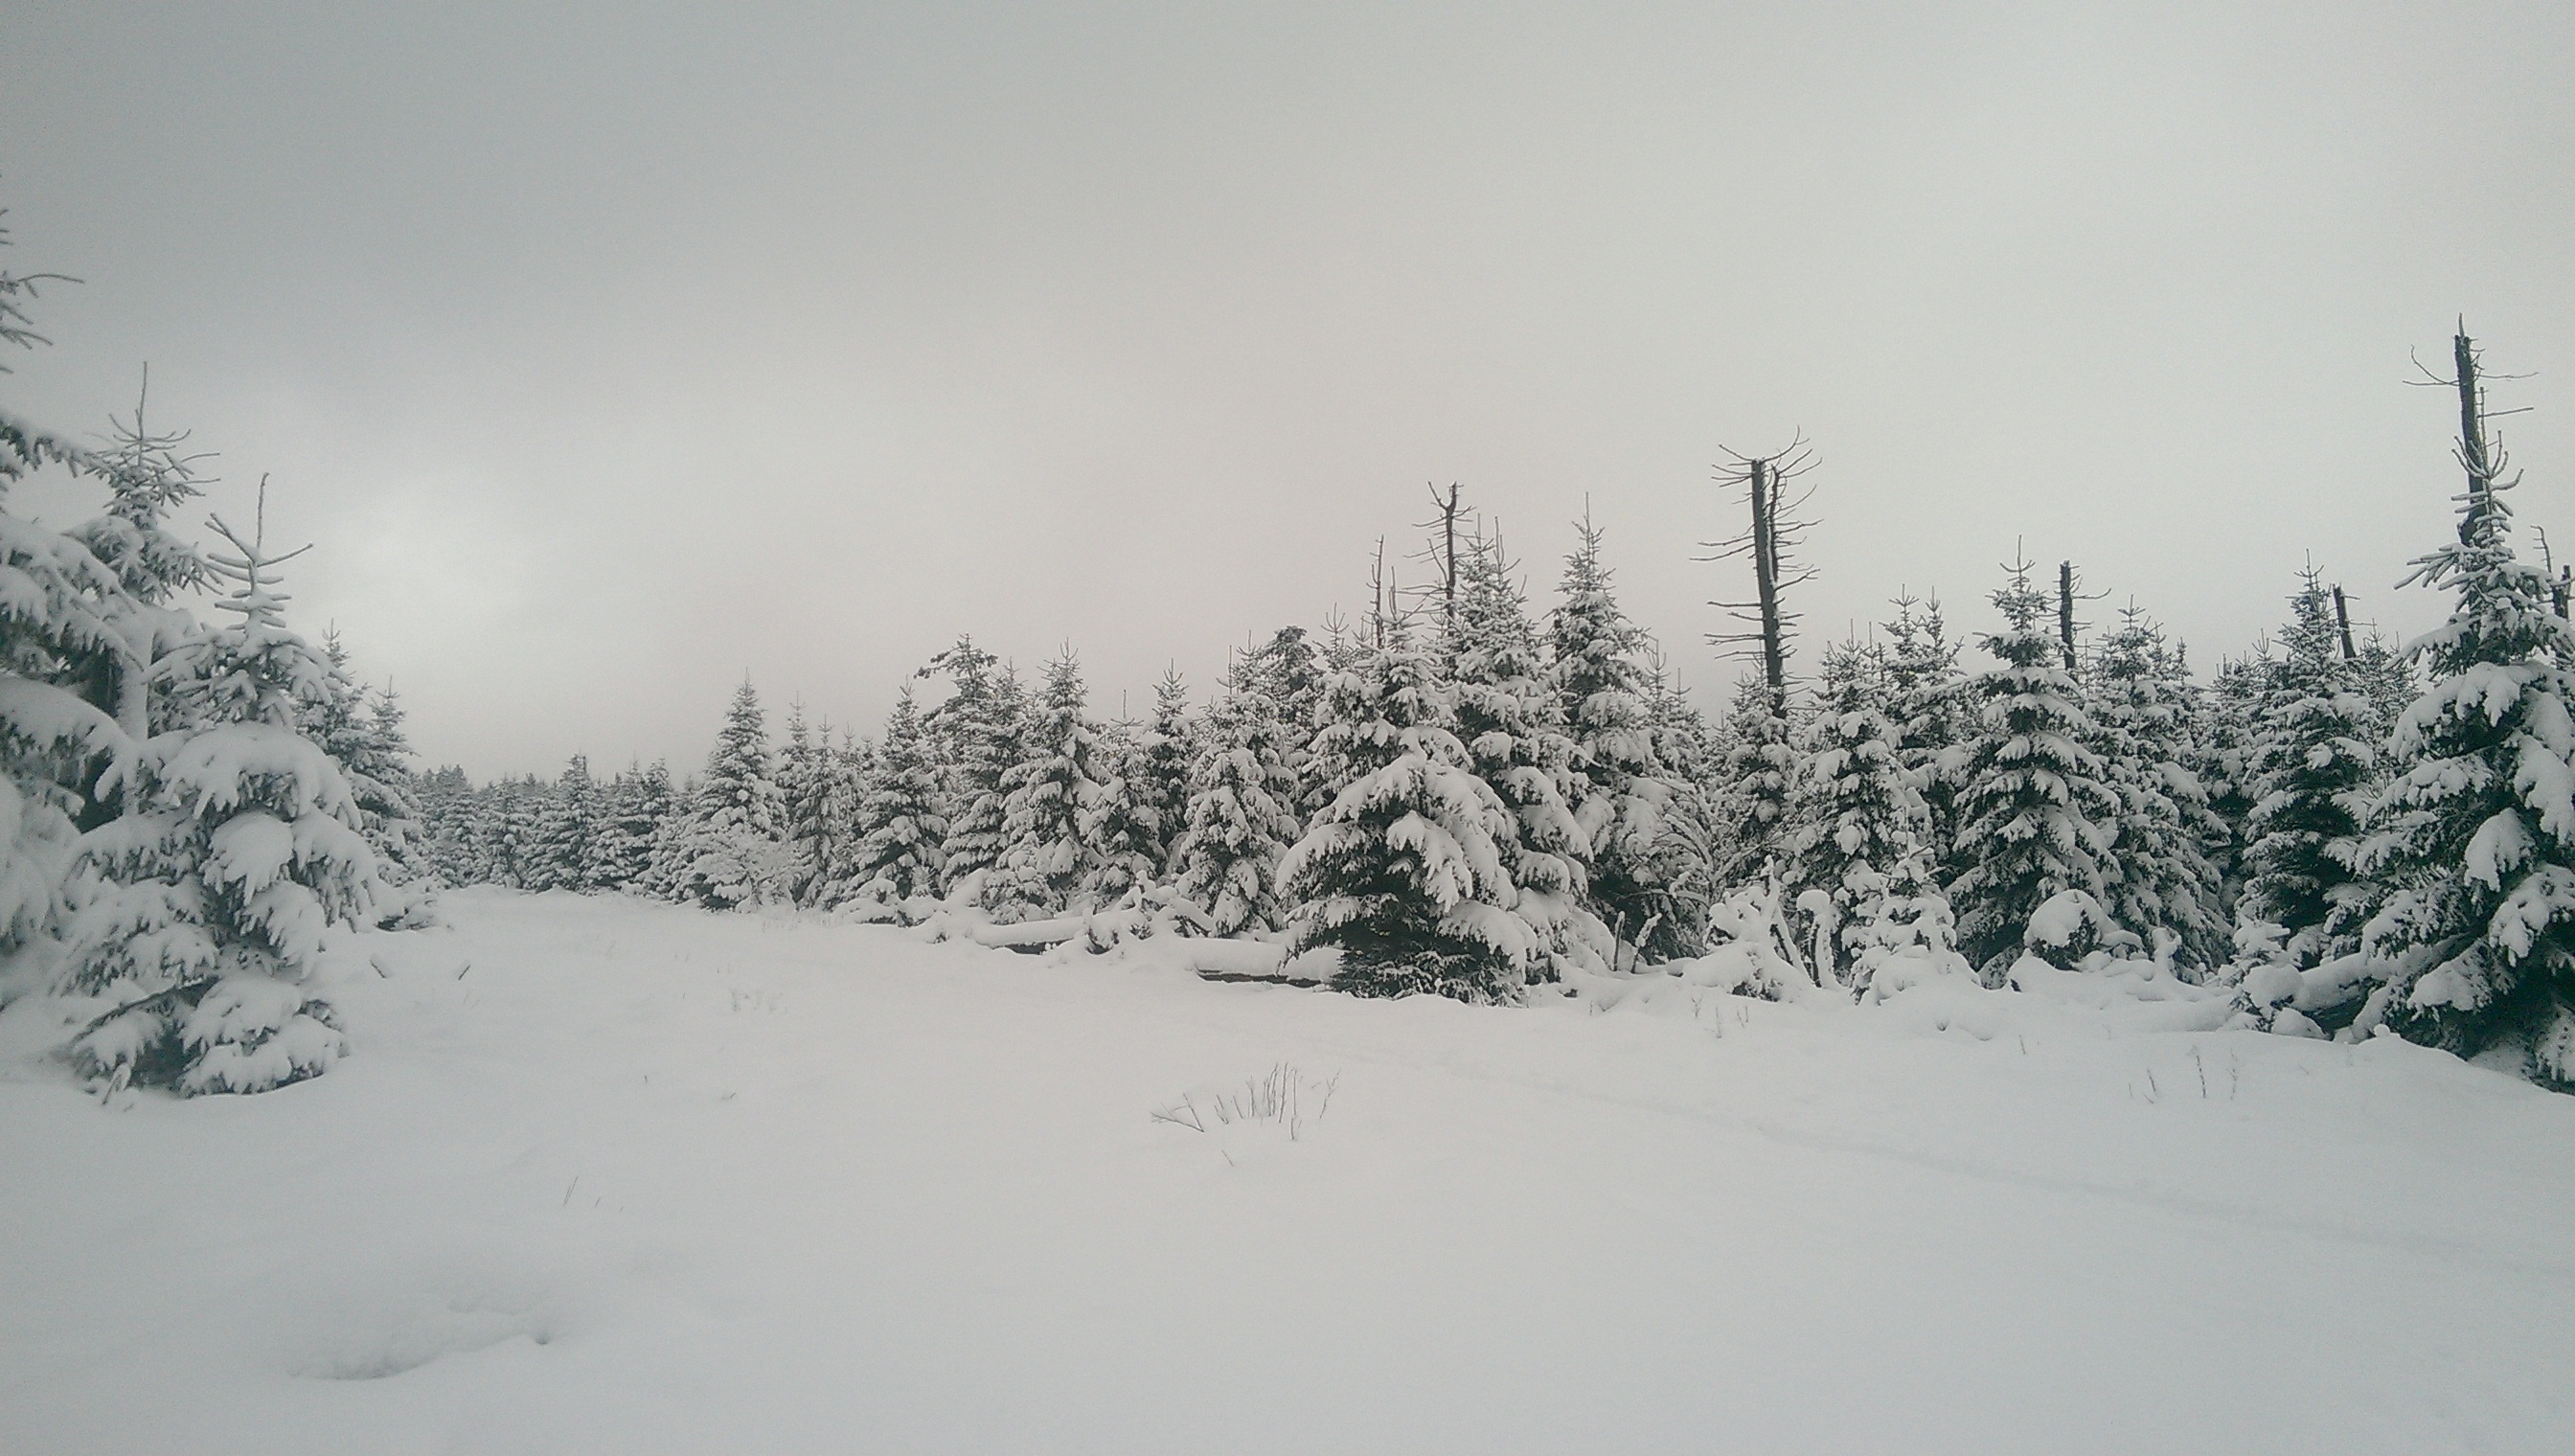
tree, forest, mountain, snow, winter, white, weather, season, blizzard, freezing, atmospheric phenomenon, geological phenomenon, winter storm